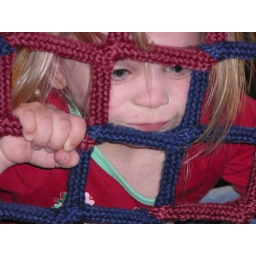
Climbing in the tree house at the children's museum